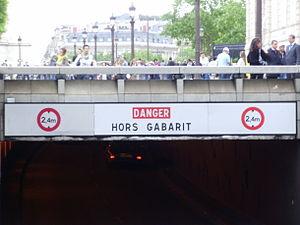
Tunnel de l'Étoile, à Paris (8e), France
Le tunnel de l'Étoile est un tunnel routier de Paris, reliant l'avenue des Champs-Élysées à l'avenue de la Grande-Armée, en passant sous la place Charles-de-Gaulle et l'arc de triomphe de l'Étoile.